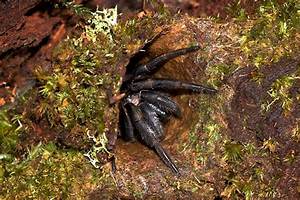
Label: spider